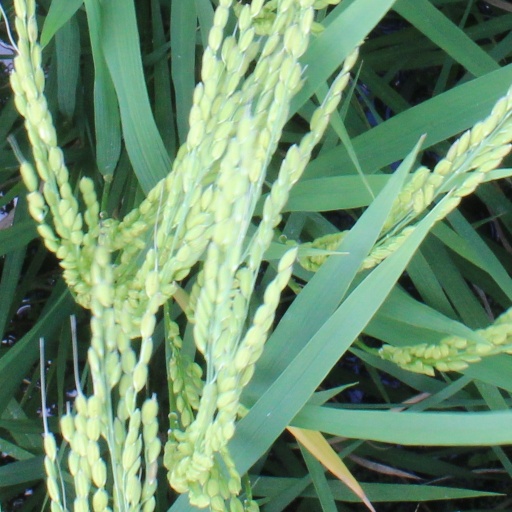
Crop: rice